H. P. Boult House

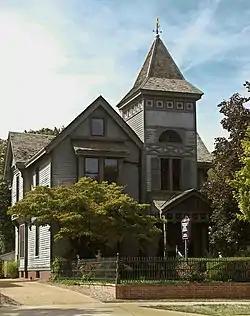

The H. P. Boult House is a historic house located at 1123 South 2nd Street in Springfield, Illinois. The house, which was built in 1889, has a Queen Anne design with Eastlake ornamentation. The two-story wooden house has horizontal siding and X-shaped bracing. The front porch features a gable with a carved pediment, projecting carved panels, and a latticed base. A tower rises above the front porch; the other half of the front facade is dominated by a gable. The house's interior features a curved cherry staircase, decorative woodwork throughout, and a painted slate fireplace.